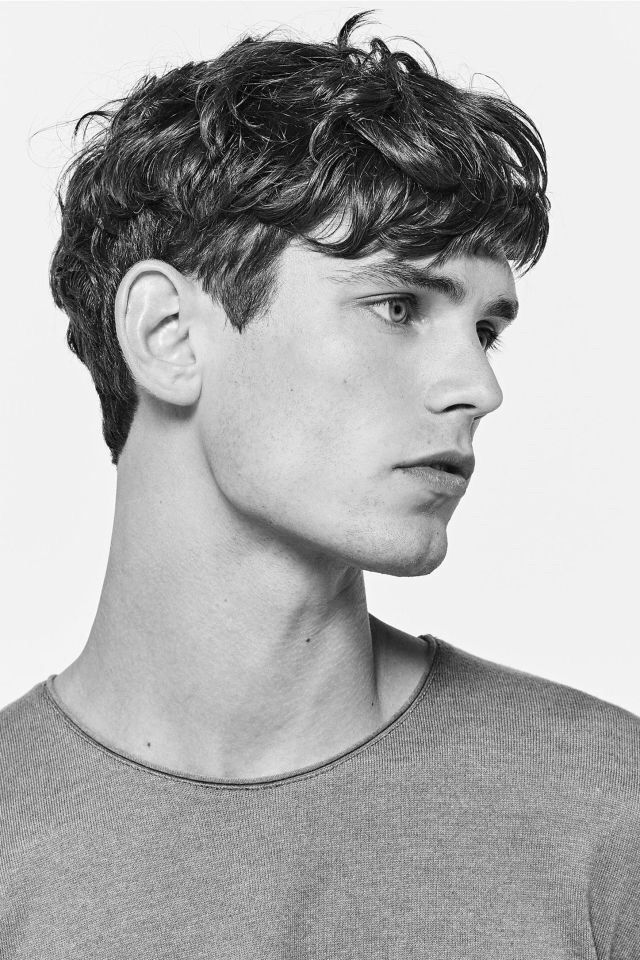
Label: Colored